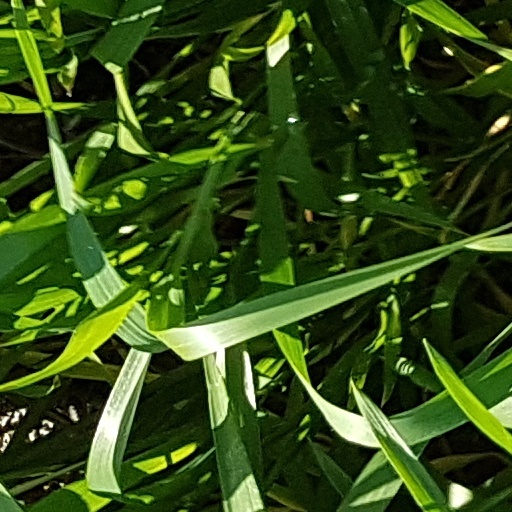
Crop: wheat